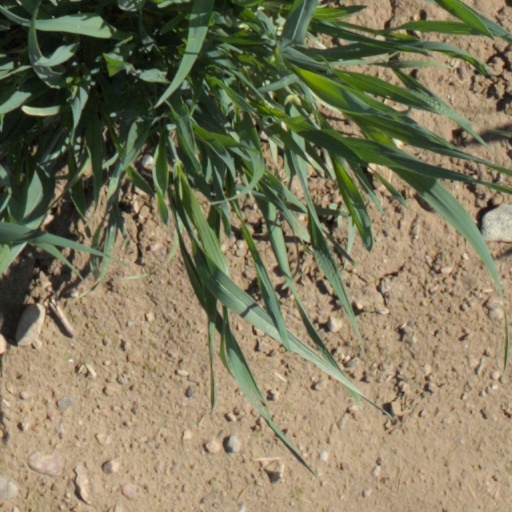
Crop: wheat